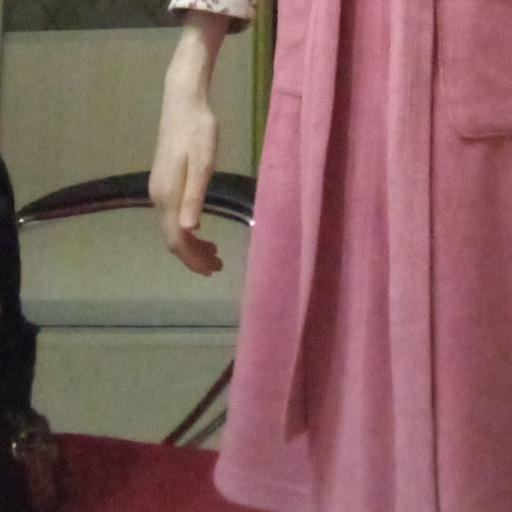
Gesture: no_gesture